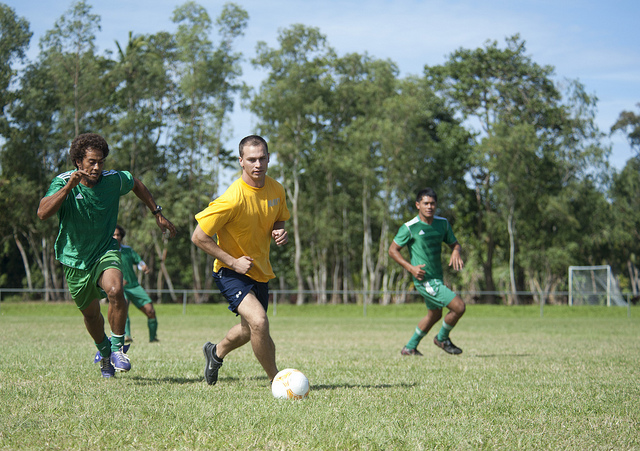
những người đàn ông đang chơi bóng đá ở trên sân